Tostedt

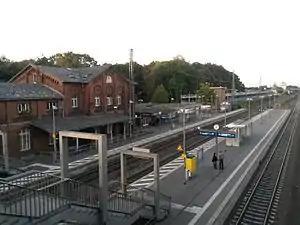
Station Tostedt

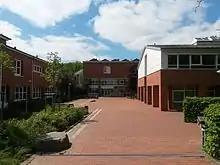
Gymnasium Tostedt

Tostedt on the Bundesstraße 75 near the Highway A1 was once a stopover for stagecoaches between Hamburg and Bremen. Tostedt is part of the metropolitan region of Hamburg and a member of the Hamburg Transport Association "HVV". The Tostedt station is a stopover of "metronome railway company" from Hamburg to Bremen. The station Tostedt is equipped for disabled people. From the station it is 32 minutes to the Hamburg main station and 36 minutes to the Bremen central station.